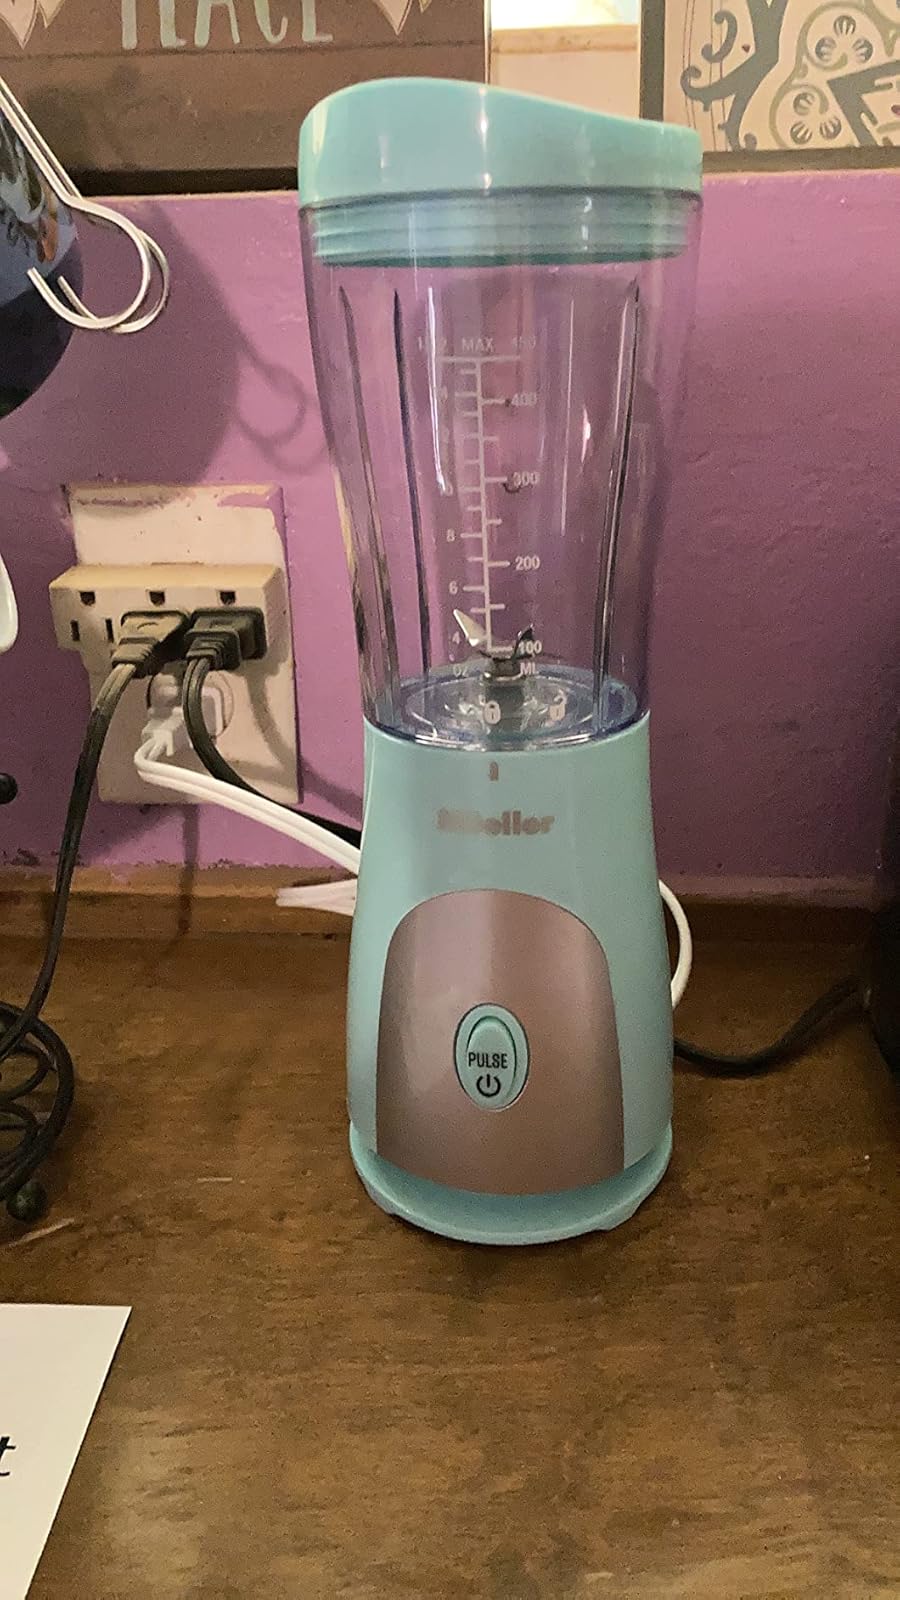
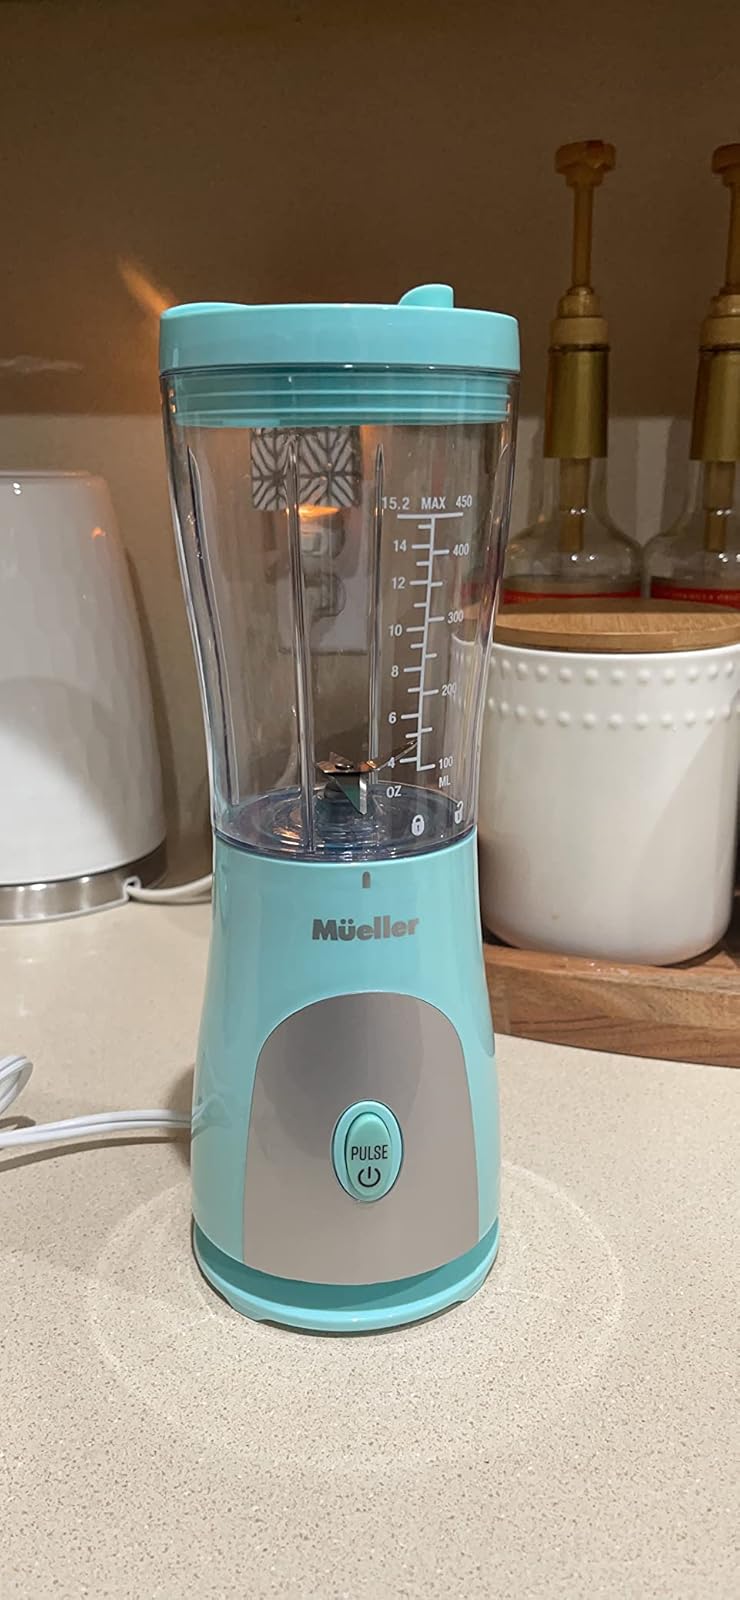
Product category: items_blender
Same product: yes